C. S. N. Patnaik

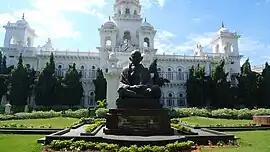
Statue of Mahatma Gandhi on the premises of Telangana Legislative Assembly, Hyderabad

He specialized in fresco and mural painting and bronze sculpting. He is known for his depictions of Srikakulam district's rural life and its tradition and culture in his paintings. His sculptures established on the Tank Bund Road and Mahatma Gandhi's statue located on the premises of Telangana Legislative Assembly in Hyderabad earned him recognition. In 1975, the University Grants Commission granted him a research fellowship to study metallurgical sculptures and the effect of terracotta over them. As part of the research, he studied the sculpture art in North India.